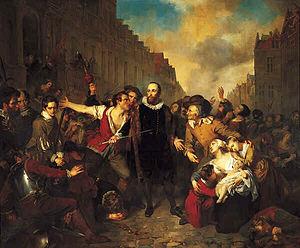
Le Centraal Museum est un musée d'art situé à Utrecht. La maison Schröder de Rietveld et la dick bruna huis en font aussi partie.
Égide Charles Gustave, baron Wappers, né le 23 août 1803 à Anvers, mort le 6 décembre 1874 à Paris, est un peintre belge.